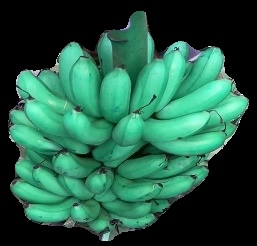
Variety: rasbale
Grade: grade1